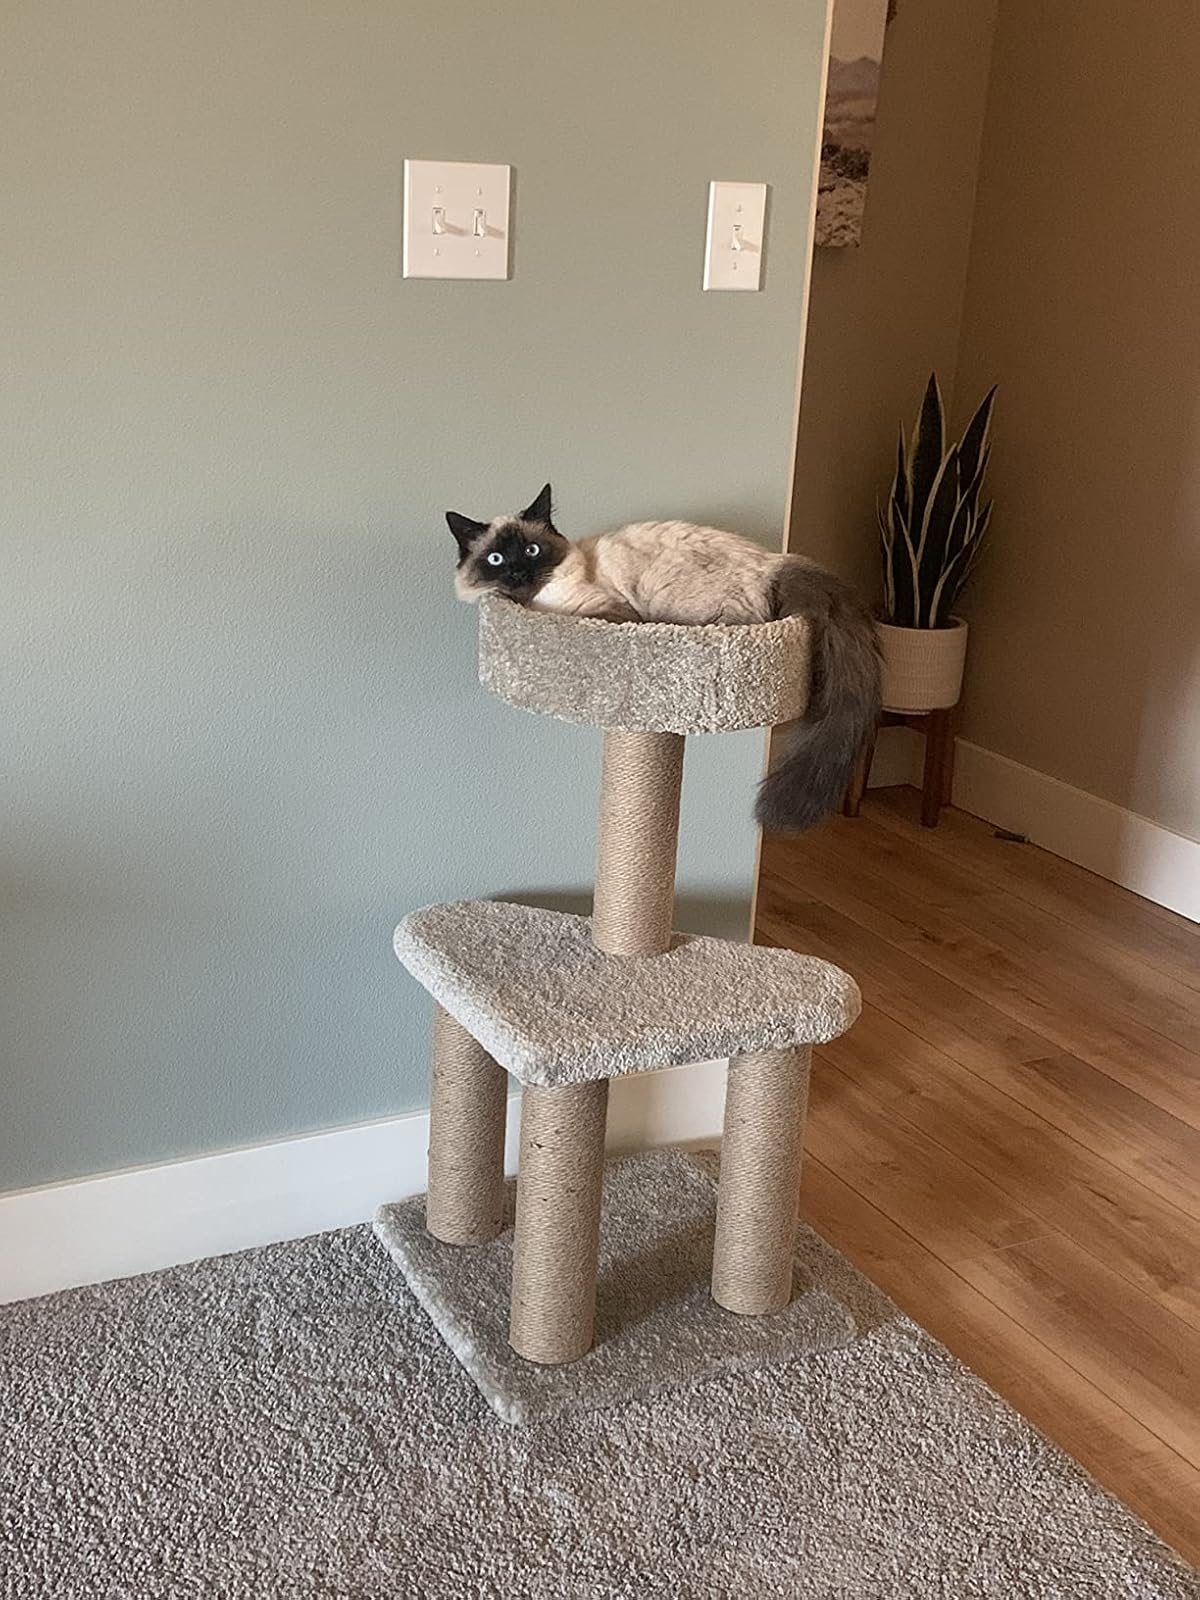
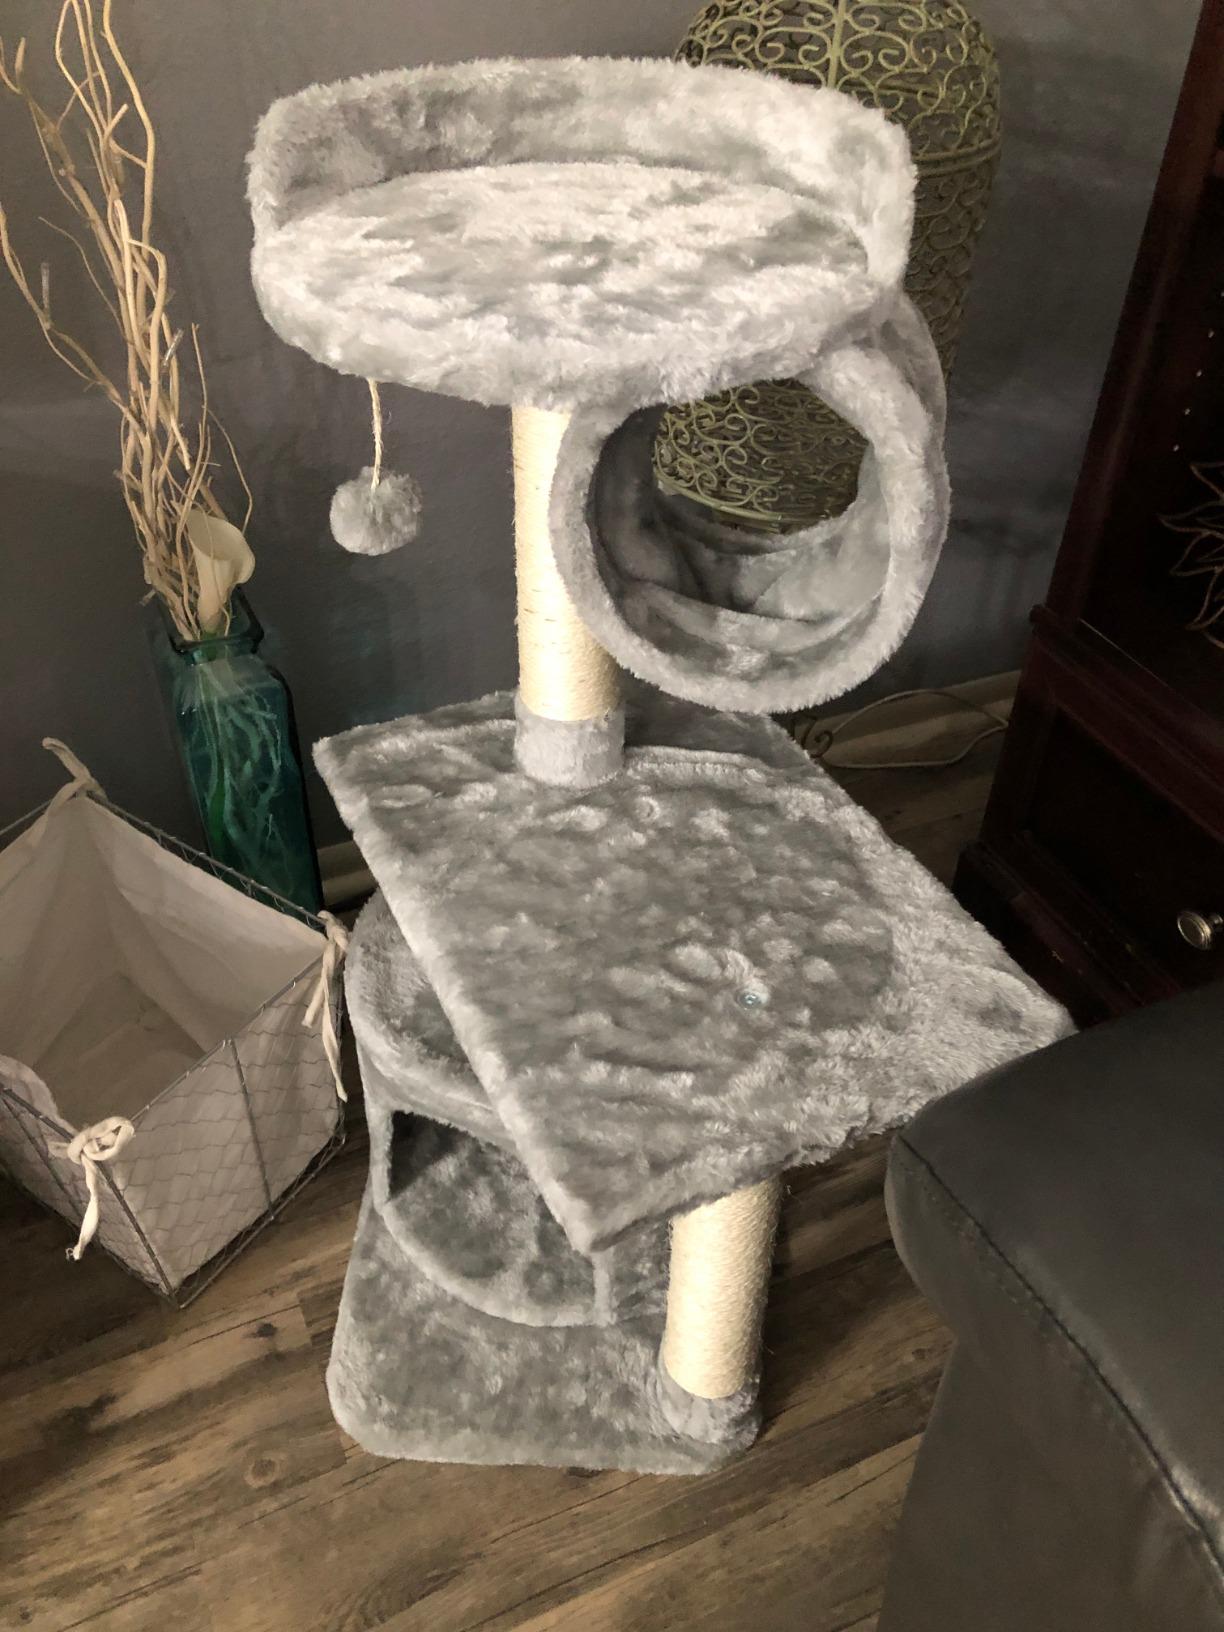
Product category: items_cat tree
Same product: no